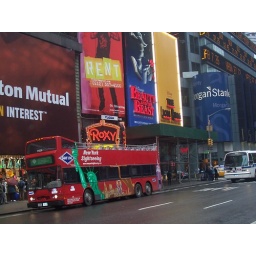
I always see these sightseeing convertible bus things in the movies.